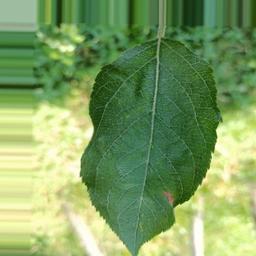
Label: Alternaria